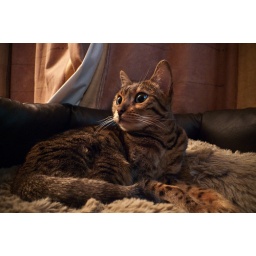
Tiggy in the dog bed (023/365)